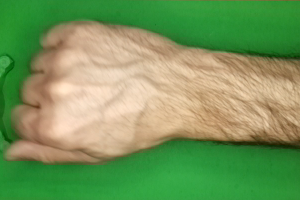
Label: rock